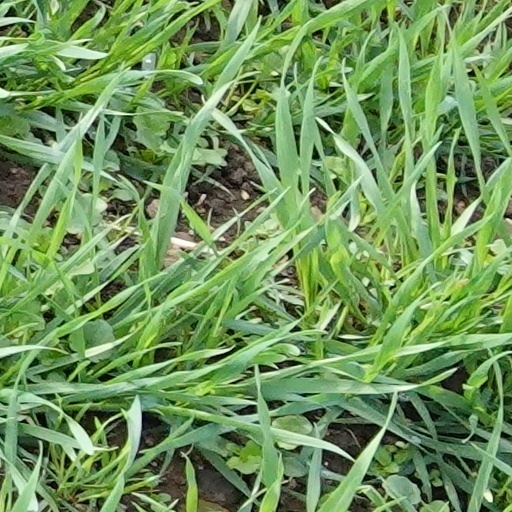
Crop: wheat